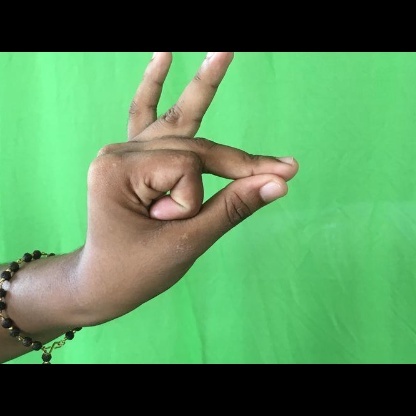
Mudra: Bramaram